China doll

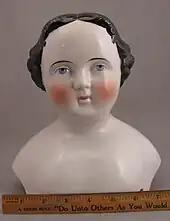
Typical German 1860s flat top hair style china doll

Antique china dolls were predominantly produced in Germany, from around 1840 into the 1930s with the peak in popularity between roughly 1850 and 1890. The earliest china dolls depicted grown women and were dressed in contemporary, fashionable clothes. These dolls display contemporary hairstyles: sausage curls, ribbons or headbands. From approximately the 1850s on, child-like china dolls became popular. Blonde-haired china dolls became more prevalent at the end of the 1800s.